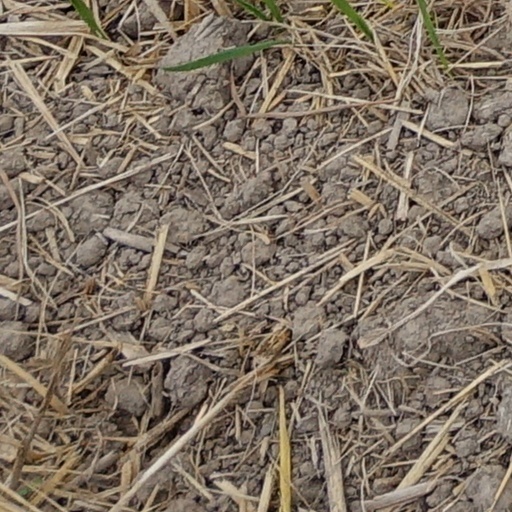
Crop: wheat